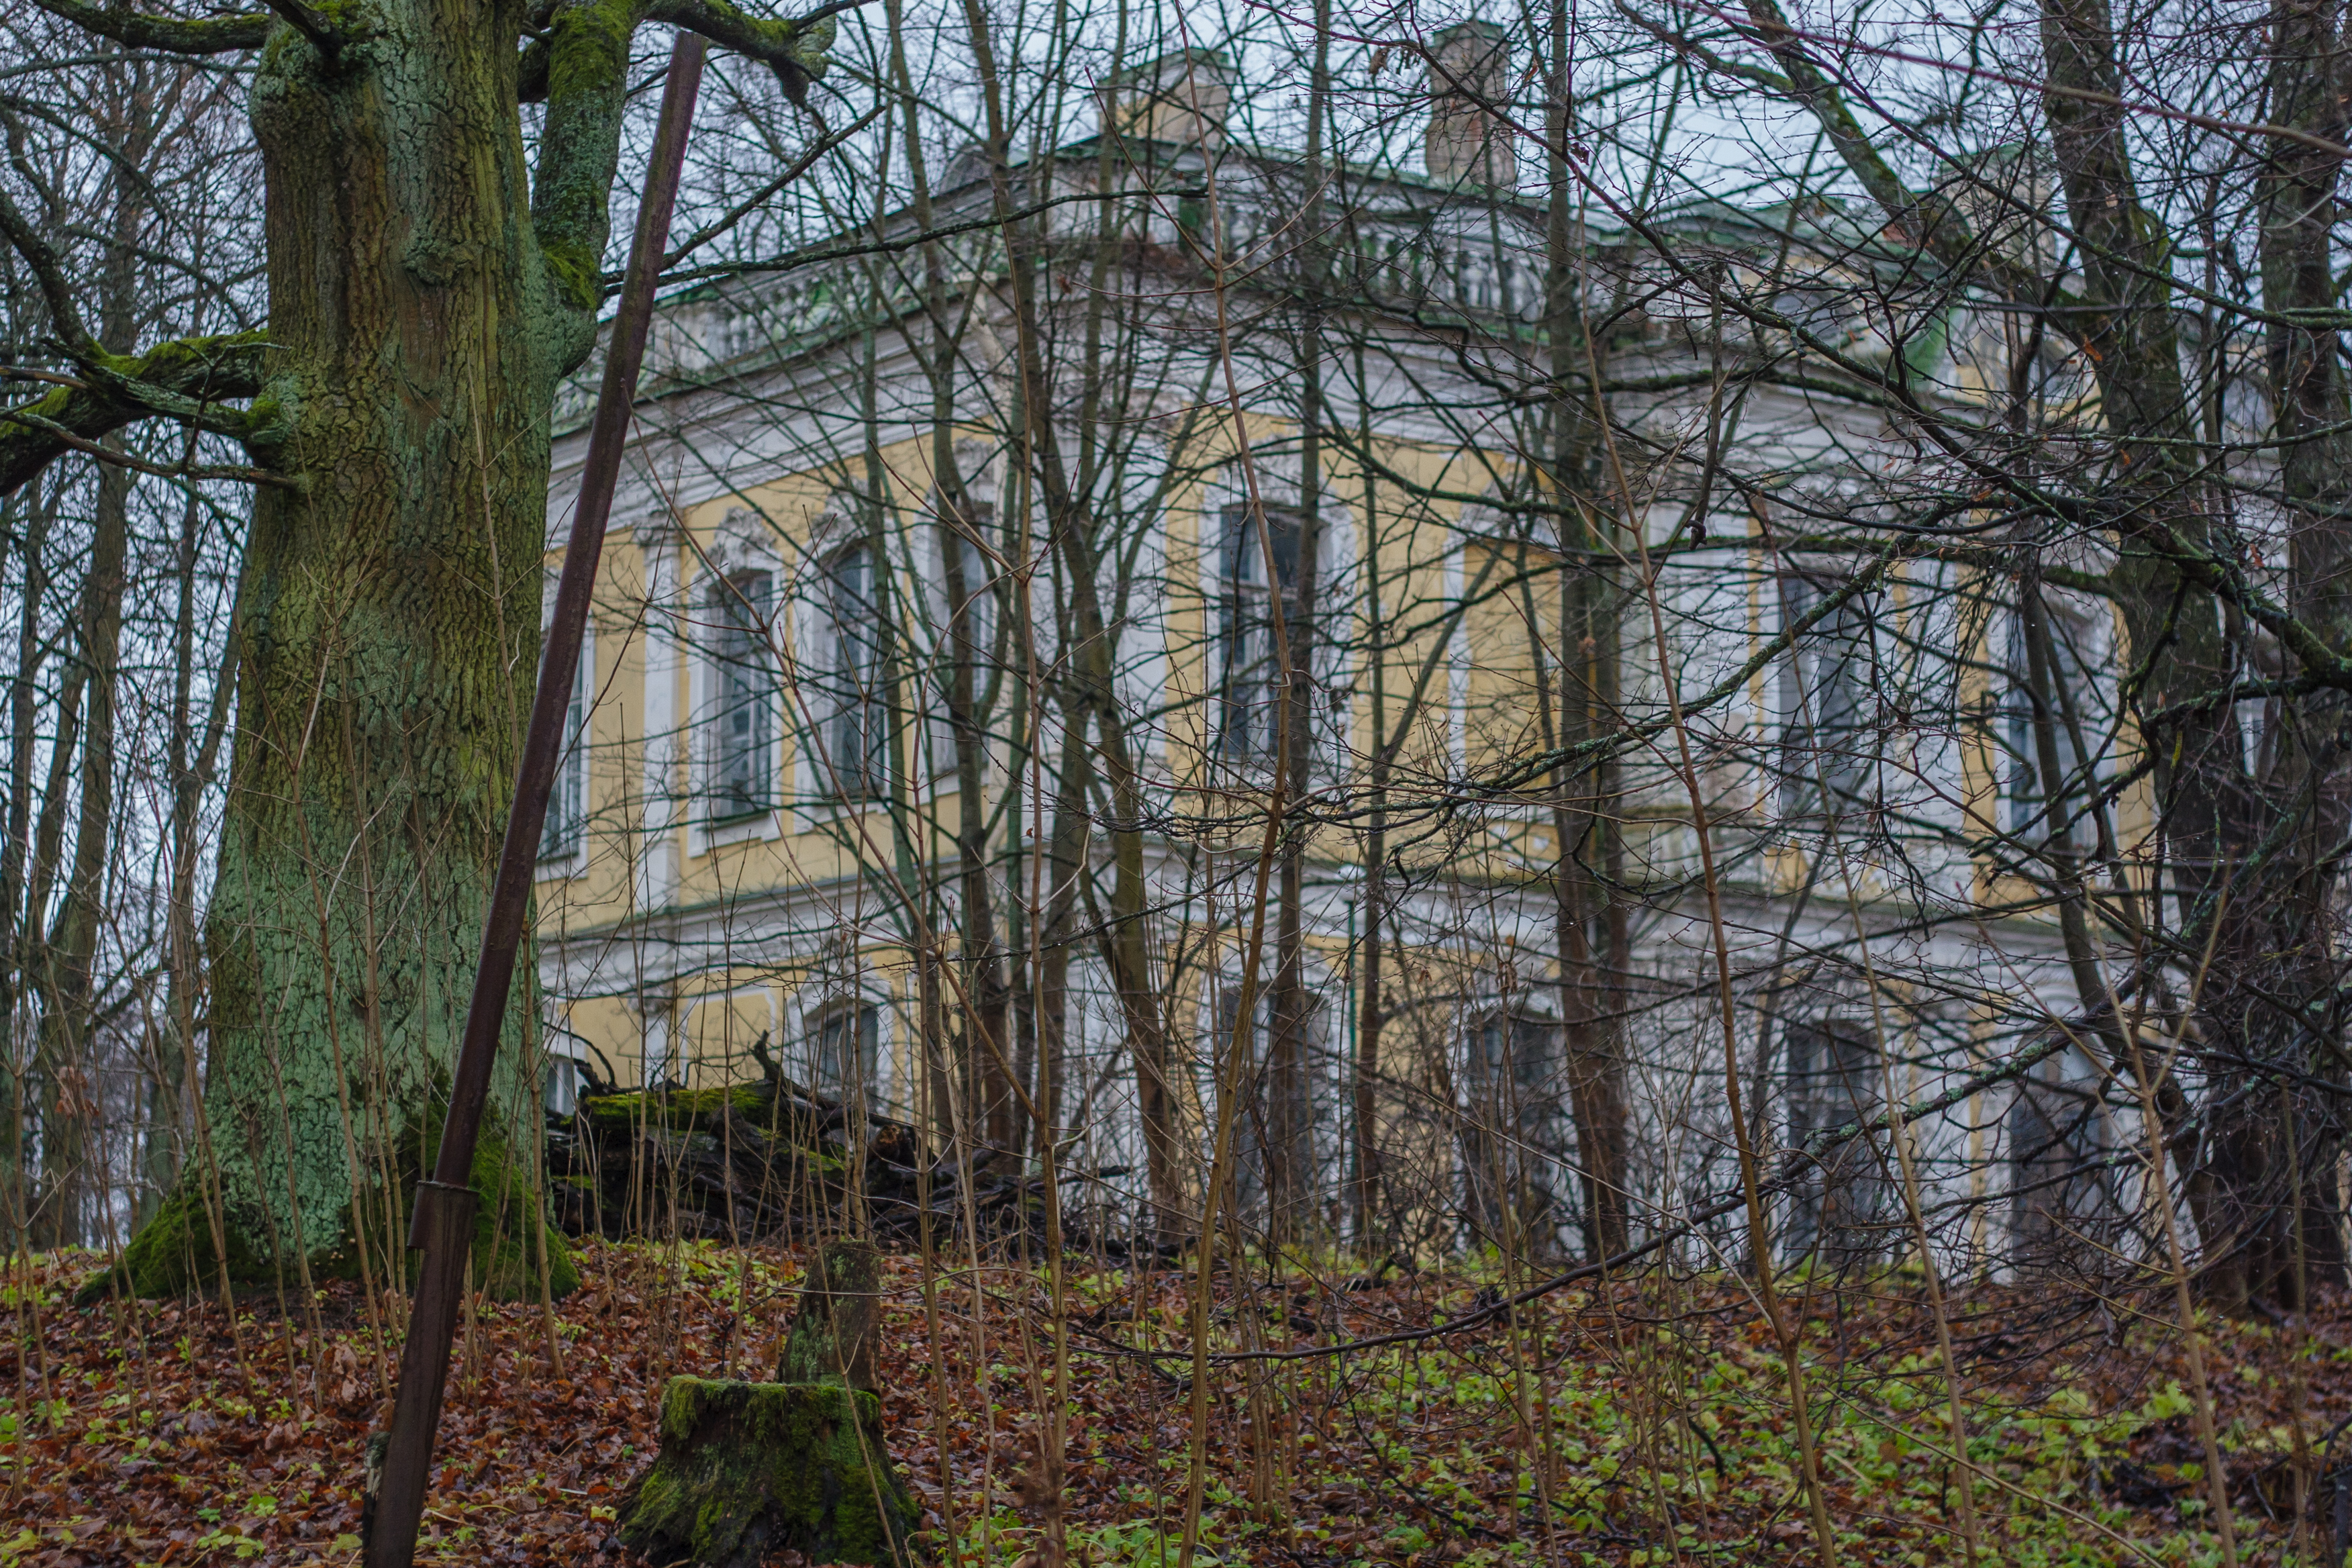
image, tree, forest, natural environment, woodland, vegetation, nature reserve, natural landscape, old growth forest, biome, woody plant, plant, Northern hardwood forest, branch, temperate coniferous forest, grass, leaf, wood, grass family, temperate broadleaf and mixed forest, grove, spring, architecture, trunk, tropical and subtropical coniferous forests, spruce fir forest, house, autumn, deciduous